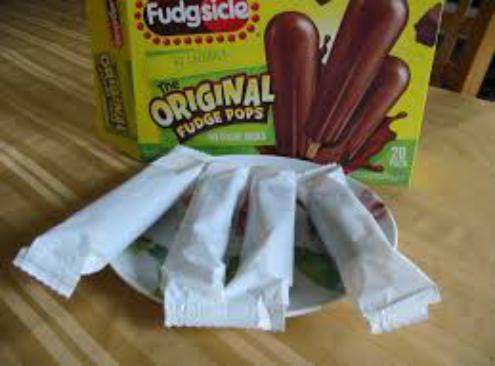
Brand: Fudgsicle
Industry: Food